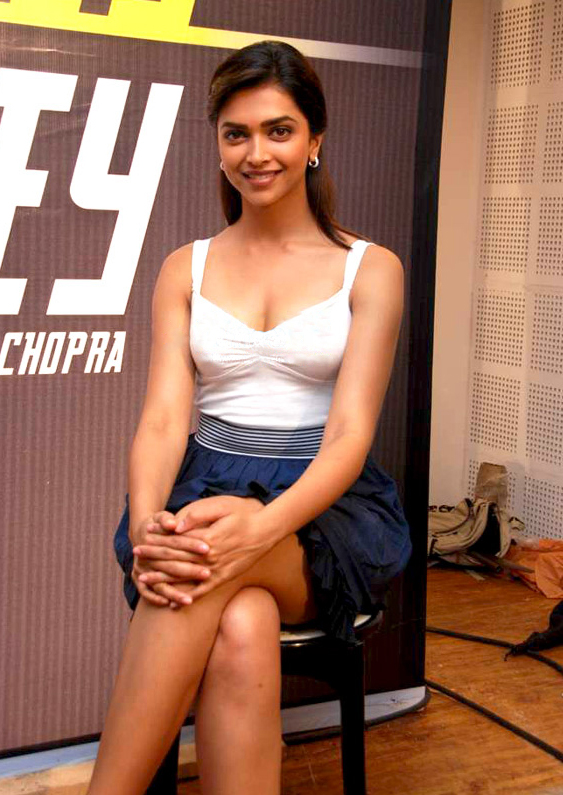
ทีปิกา ปาทุโกณ

| name = ทีปิกา ปาทุโกณ
| image = Deepika Padukone at an event.jpg
| caption = ทีปิกา ปาทุโกณ ที่งานเปิดตัวเพลงประกอบภาพยนตร์ "Lafangey Parindey"
| birth_place = โคเปนเฮเกน เดนมาร์ก
| years_active = 2005–ปัจจุบัน
ทีปิกา ปาทุโกณ (; ; เกิด 5 มกราคม ค.ศ. 1986) เป็นนักแสดงและนางแบบชาวอินเดีย เธอมักปรากฏตัวส่วนใหญ่ในภาพยนตร์ภาษาฮินดี ตลอดจนภาษาทมิฬและภาษากันนาดา เธอเป็นบุตรสาวของนักแบดมินตันที่มีชื่อว่า พราคัช ปาทุโกณ ซึ่งเธอได้เลือกที่จะประกอบอาชีพนักแสดง โดยไม่ได้ประกอบอาชีพนักกีฬา
นอกเหนือจากการแสดงแล้ว ทีปิกา ปาทุโกณ ยังเป็นทูตตราสินค้าที่โดดเด่น ดังเช่น ทิสโซต์, โซนี่ ไซเบอร์ช็อต, เนสกาแฟ รวมถึง คิงฟิชเชอร์แอร์ไลน์
== ชีวิตช่วงต้นและพื้นหลัง ==
ทีปิกา ปาทุโกณ เกิดในโคเปนเฮเกน ประเทศเดนมาร์ก ครอบครัวของเธอย้ายไปอยู่ที่เบงคลูรู รัฐกรณาฏกะ ประเทศอินเดีย เมื่อเธออายุได้สิบเอ็ดเดือน บิดาของเธอชื่อ ประกาศ ปาทุโกณ ได้ลาออกจากการเป็นนักแบดมินตันที่มีชื่อเสียงระดับนานาชาติ และมารดาของเธอเป็นตัวแทนการท่องเที่ยว ทีปิกา ปาทุโกณ ยังมีน้องสาวหนึ่งคนซึ่งมีชื่อว่า อณิศา ซึ่งเกิดในวันที่ 2 กุมภาพันธ์ 1991
== ผลงานภาพยนตร์ ==
* ค.ศ. 2007 "โอม ศานติ โอม"
* ค.ศ. 2009 "จอมยุทธ์โรตี บี้แดนมังกร" รับบทเป็น ซาคิ/เหมียวเหมียว (ซูซี่)
* ค.ศ. 2017 ทริปเปิ้ลเอ็กซ์ ทลายแผนยึดโลก รับบทเป็น เซเรน่า อังเกอร์
== อ้างอิง ==
== แหล่งข้อมูลอื่น ==
*
หมวดหมู่:นักแสดงภาพยนตร์ชาวอินเดีย
หมวดหมู่:ชาวอินเดียที่นับถือศาสนาฮินดู
หมวดหมู่:บุคคลจากเบงคลูรู
หมวดหมู่:นักแสดงอินเดีย
หมวดหมู่:บุคคลจากโคเปนเฮเกน
หมวดหมู่:ชาวกงกัณ